Deborah Norville

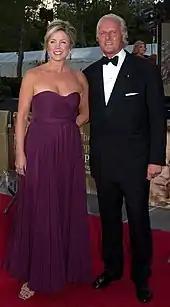
Norville and husband Karl Wellner at the Metropolitan Opera in 2008

On April 1, 2019, Norville announced that she would be undergoing surgery to remove a cancerous thyroid nodule. The cancer was detected after a viewer noticed a lump on Norville's neck during one of her shows.